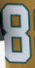
Number: 8